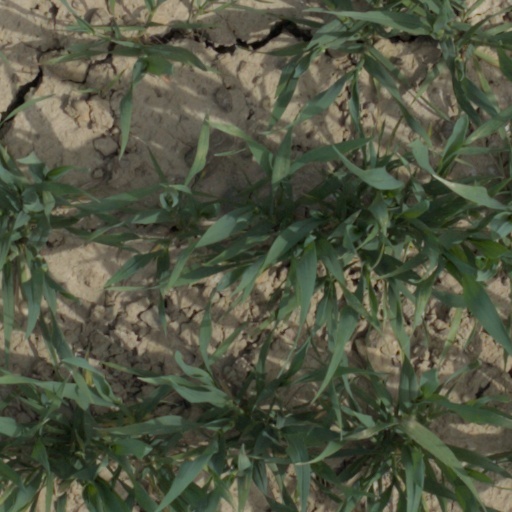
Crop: wheat